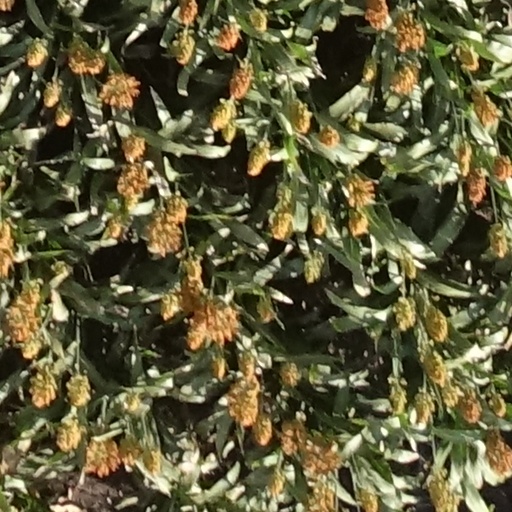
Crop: sorghum